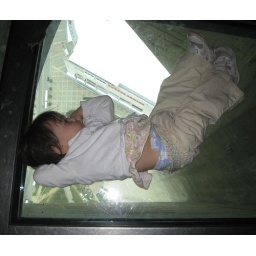
On the glass floor at the top of the CN tower in Toronto